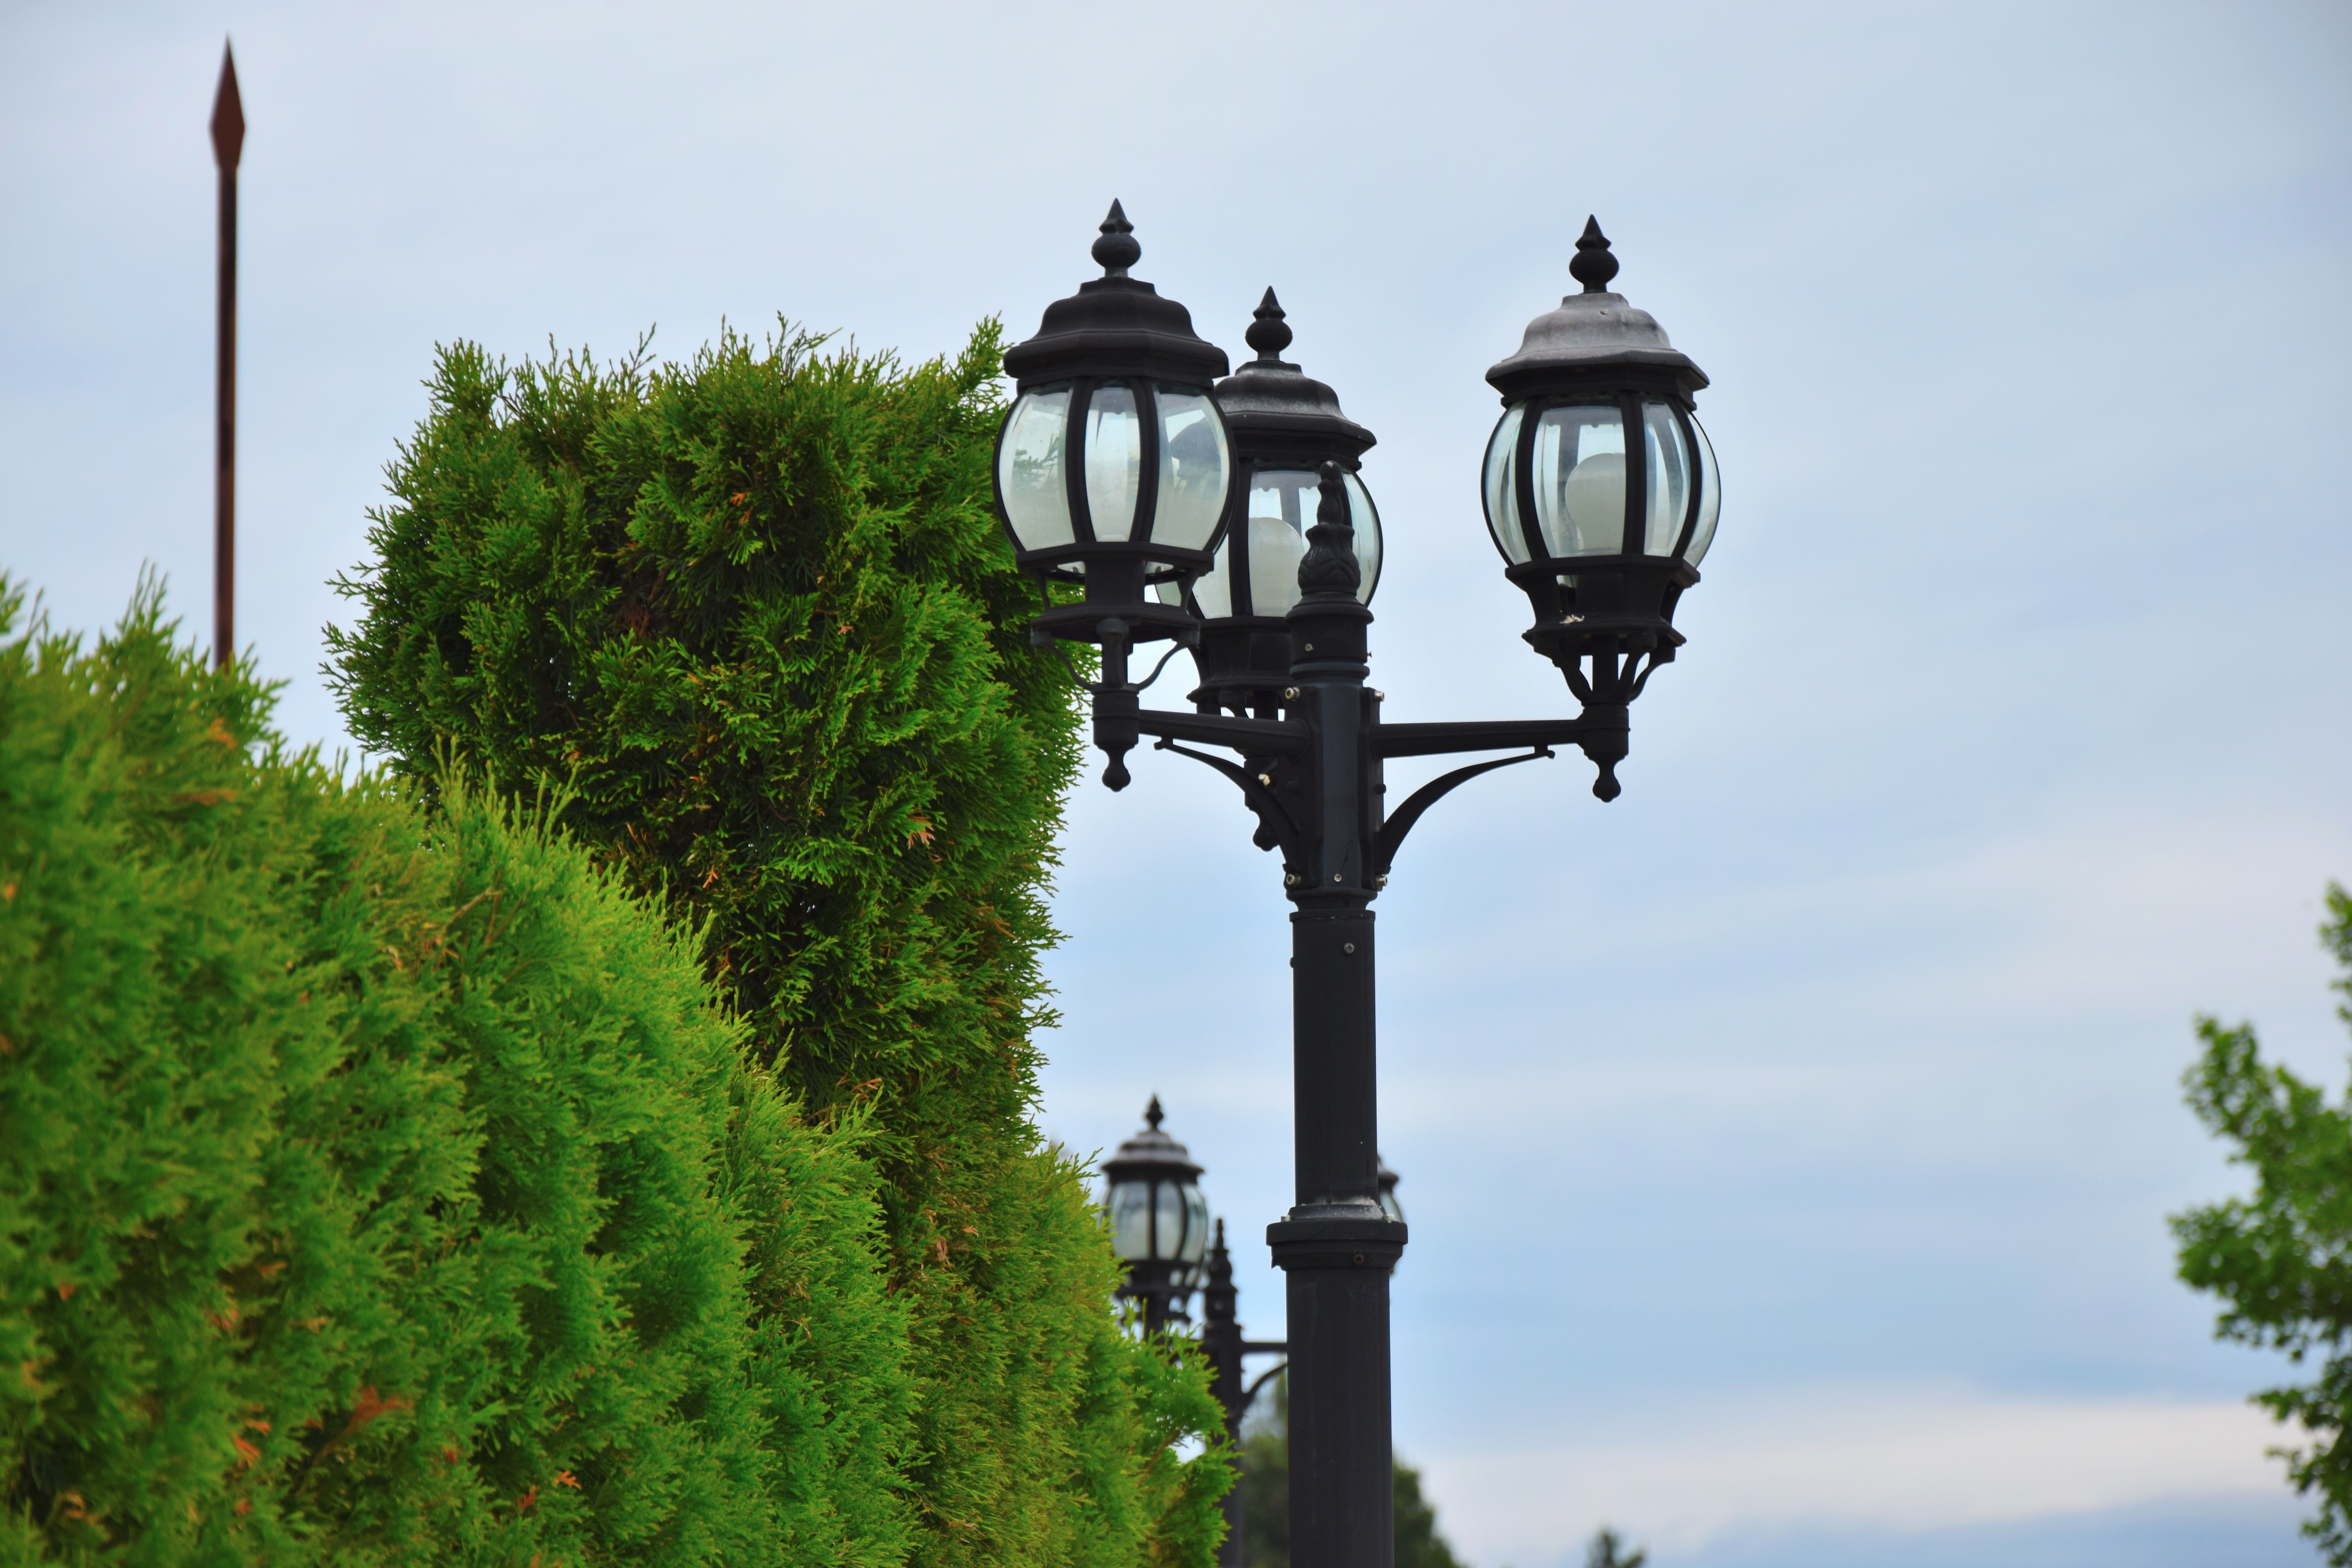
tree, light, sky, green, tower, street light, lamp, lighting, light fixture, day, woody plant